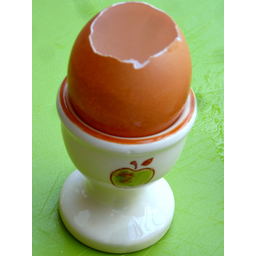
Label: trash